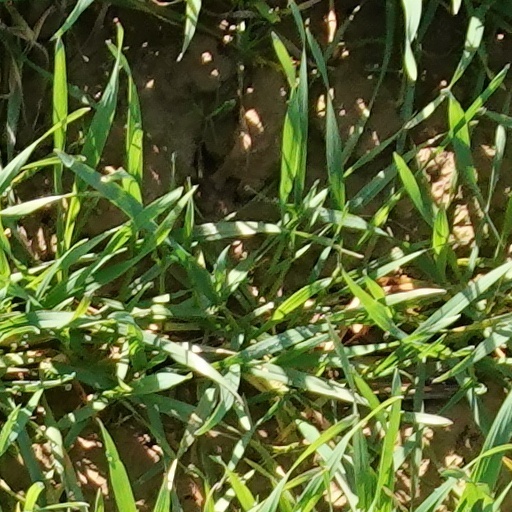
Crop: wheat